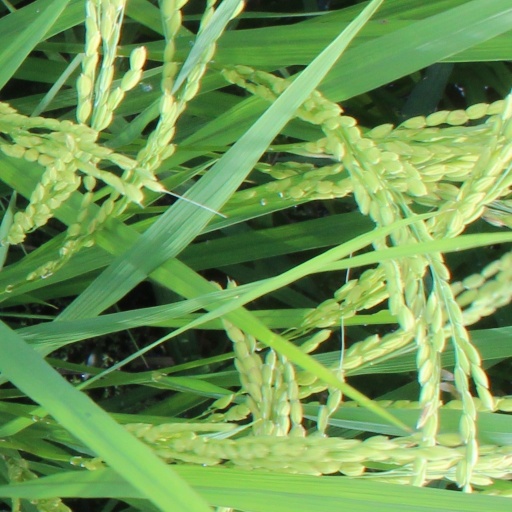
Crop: rice